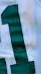
Number: 1